Which point is corresponding to the reference point?
Reference image:
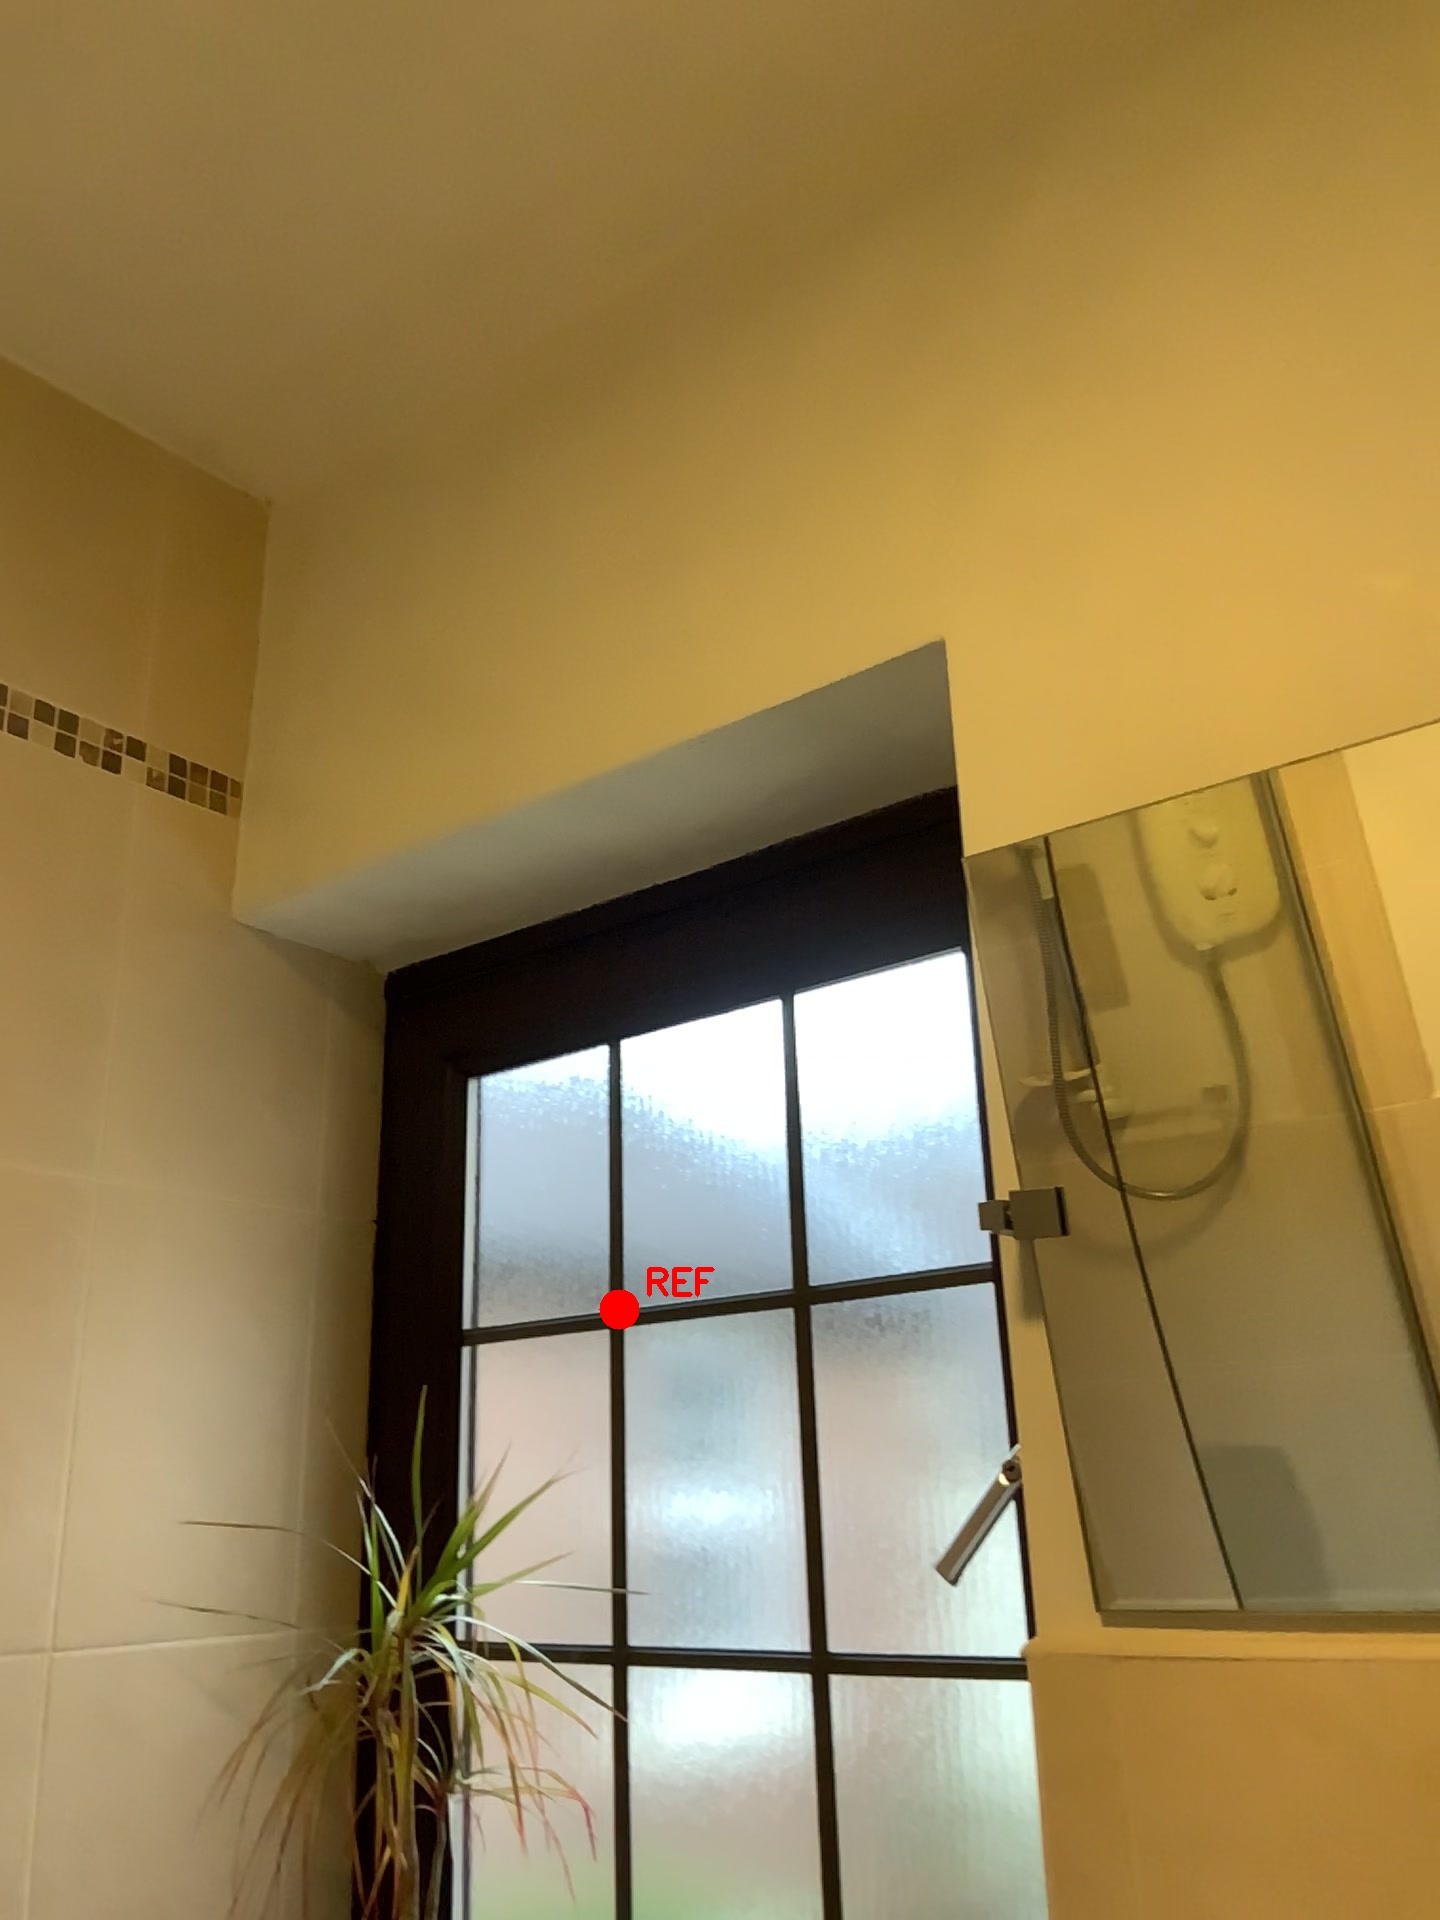
Option image:
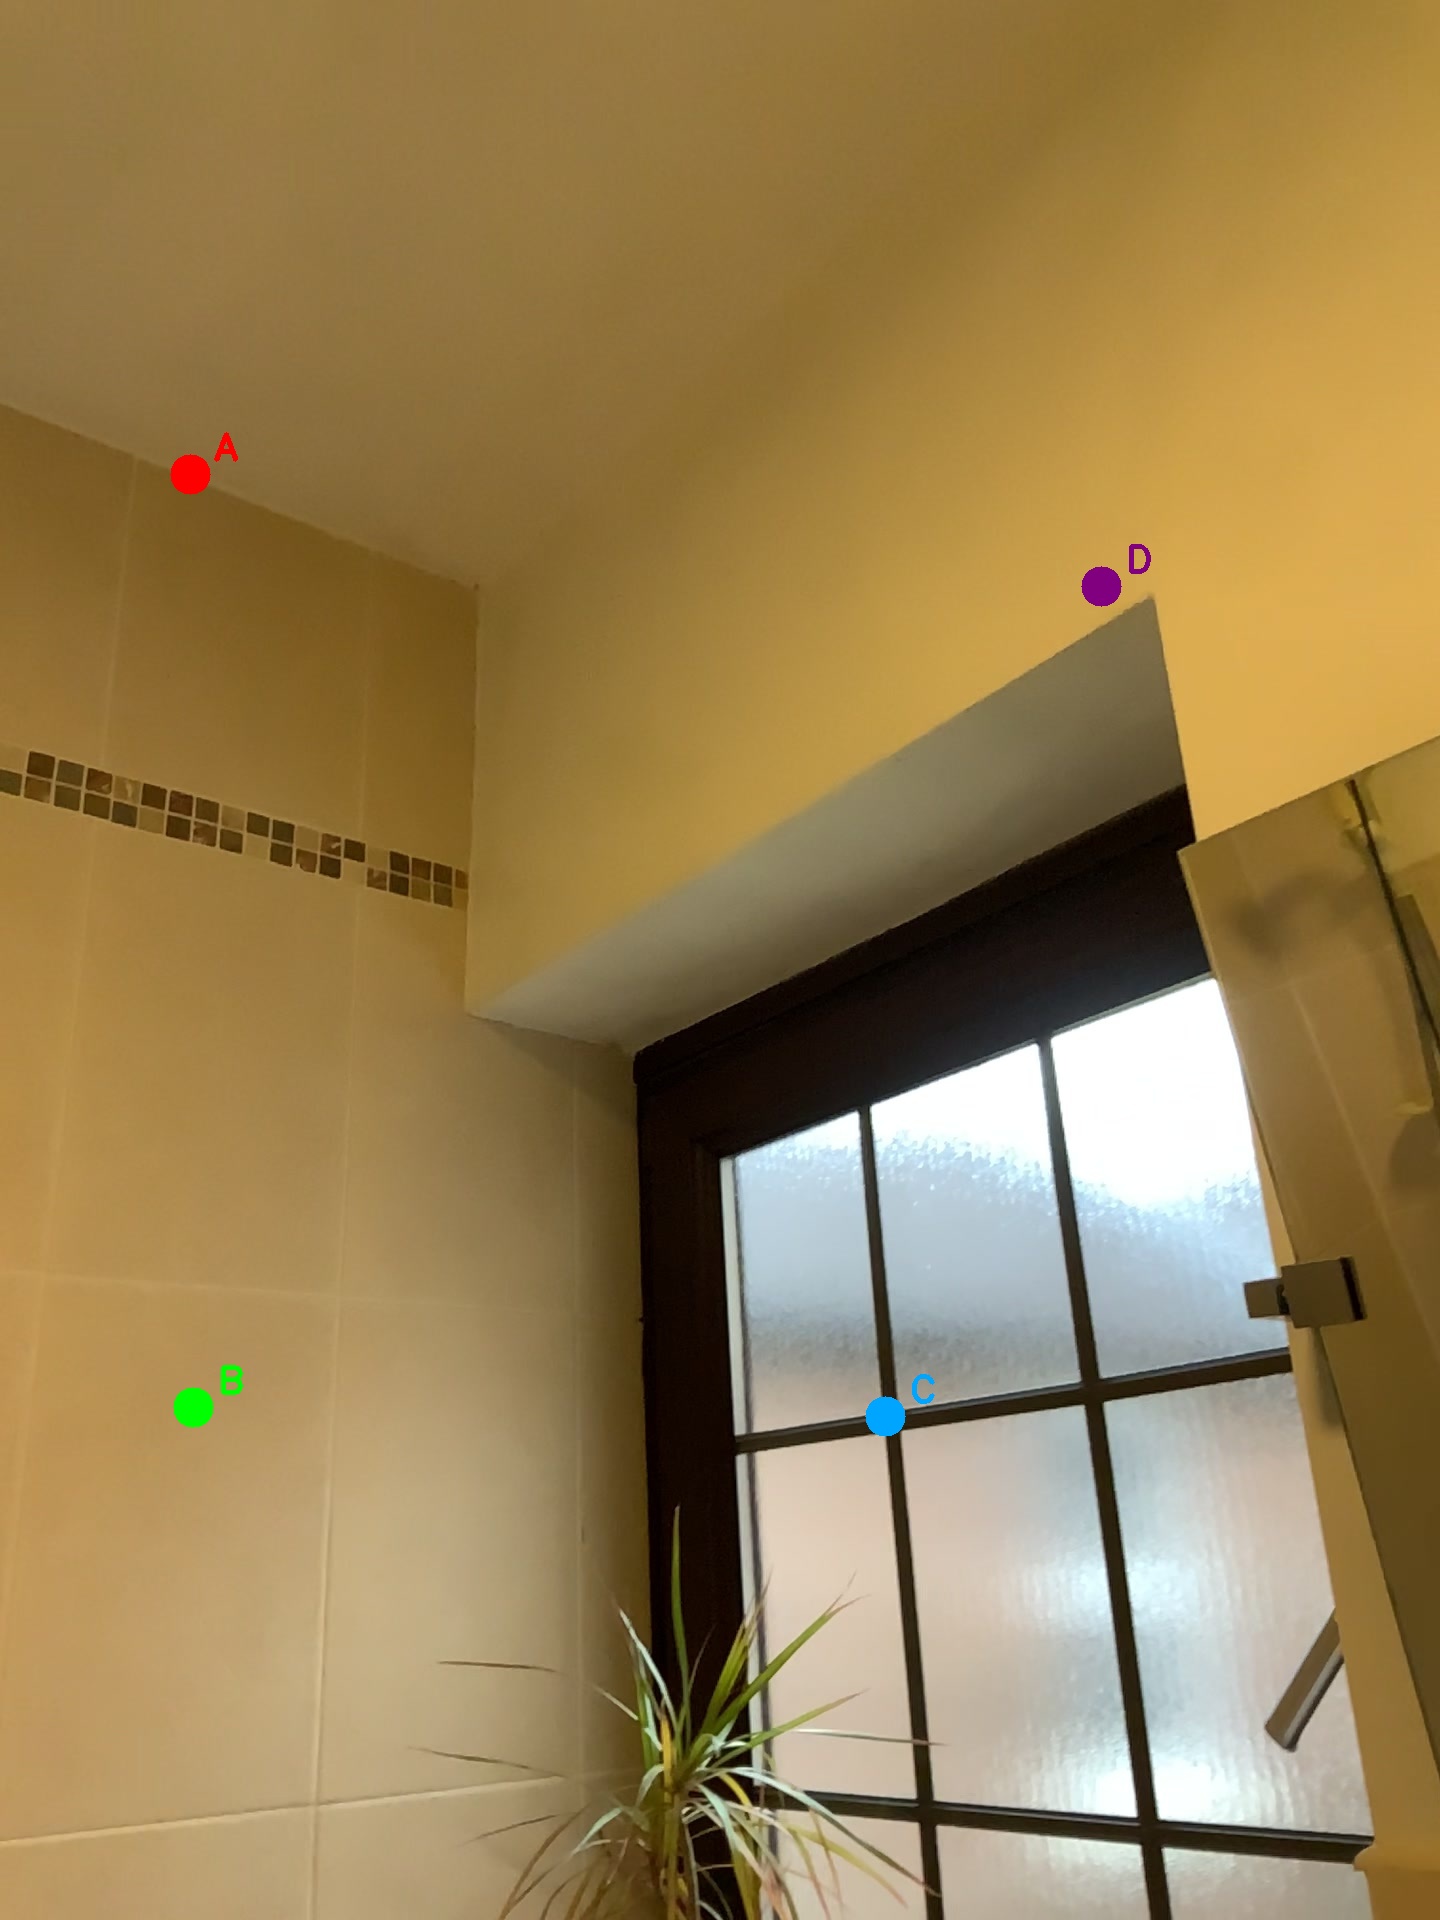
Choices:
Point A
Point B
Point C
Point D
Answer: (C)